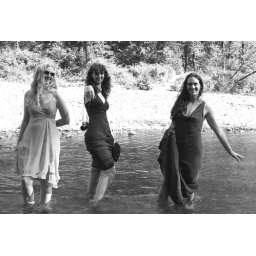
posed - m&d - river - lovelier ladies in blue bw